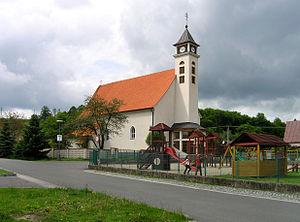
Valašská Polanka est une commune du district de Vsetín, dans la région de Zlín, en République tchèque. Sa population s'élevait à 1 424 habitants en 2018.